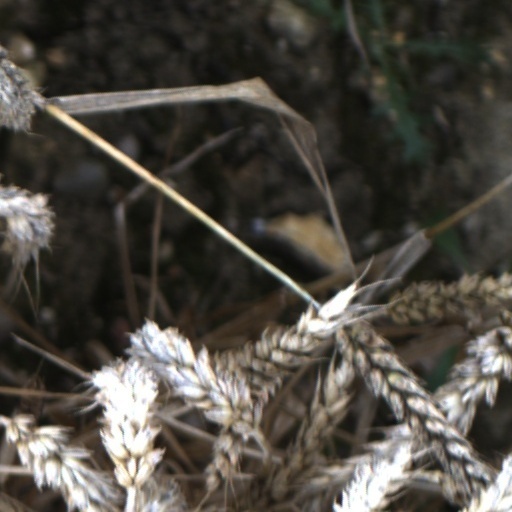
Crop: wheat